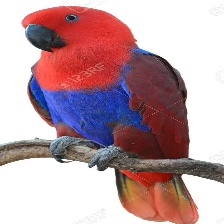
Species: CHATTERING LORY
Scientific name: LORIUS GARRULUS
ImageNet parent category: lorikeet